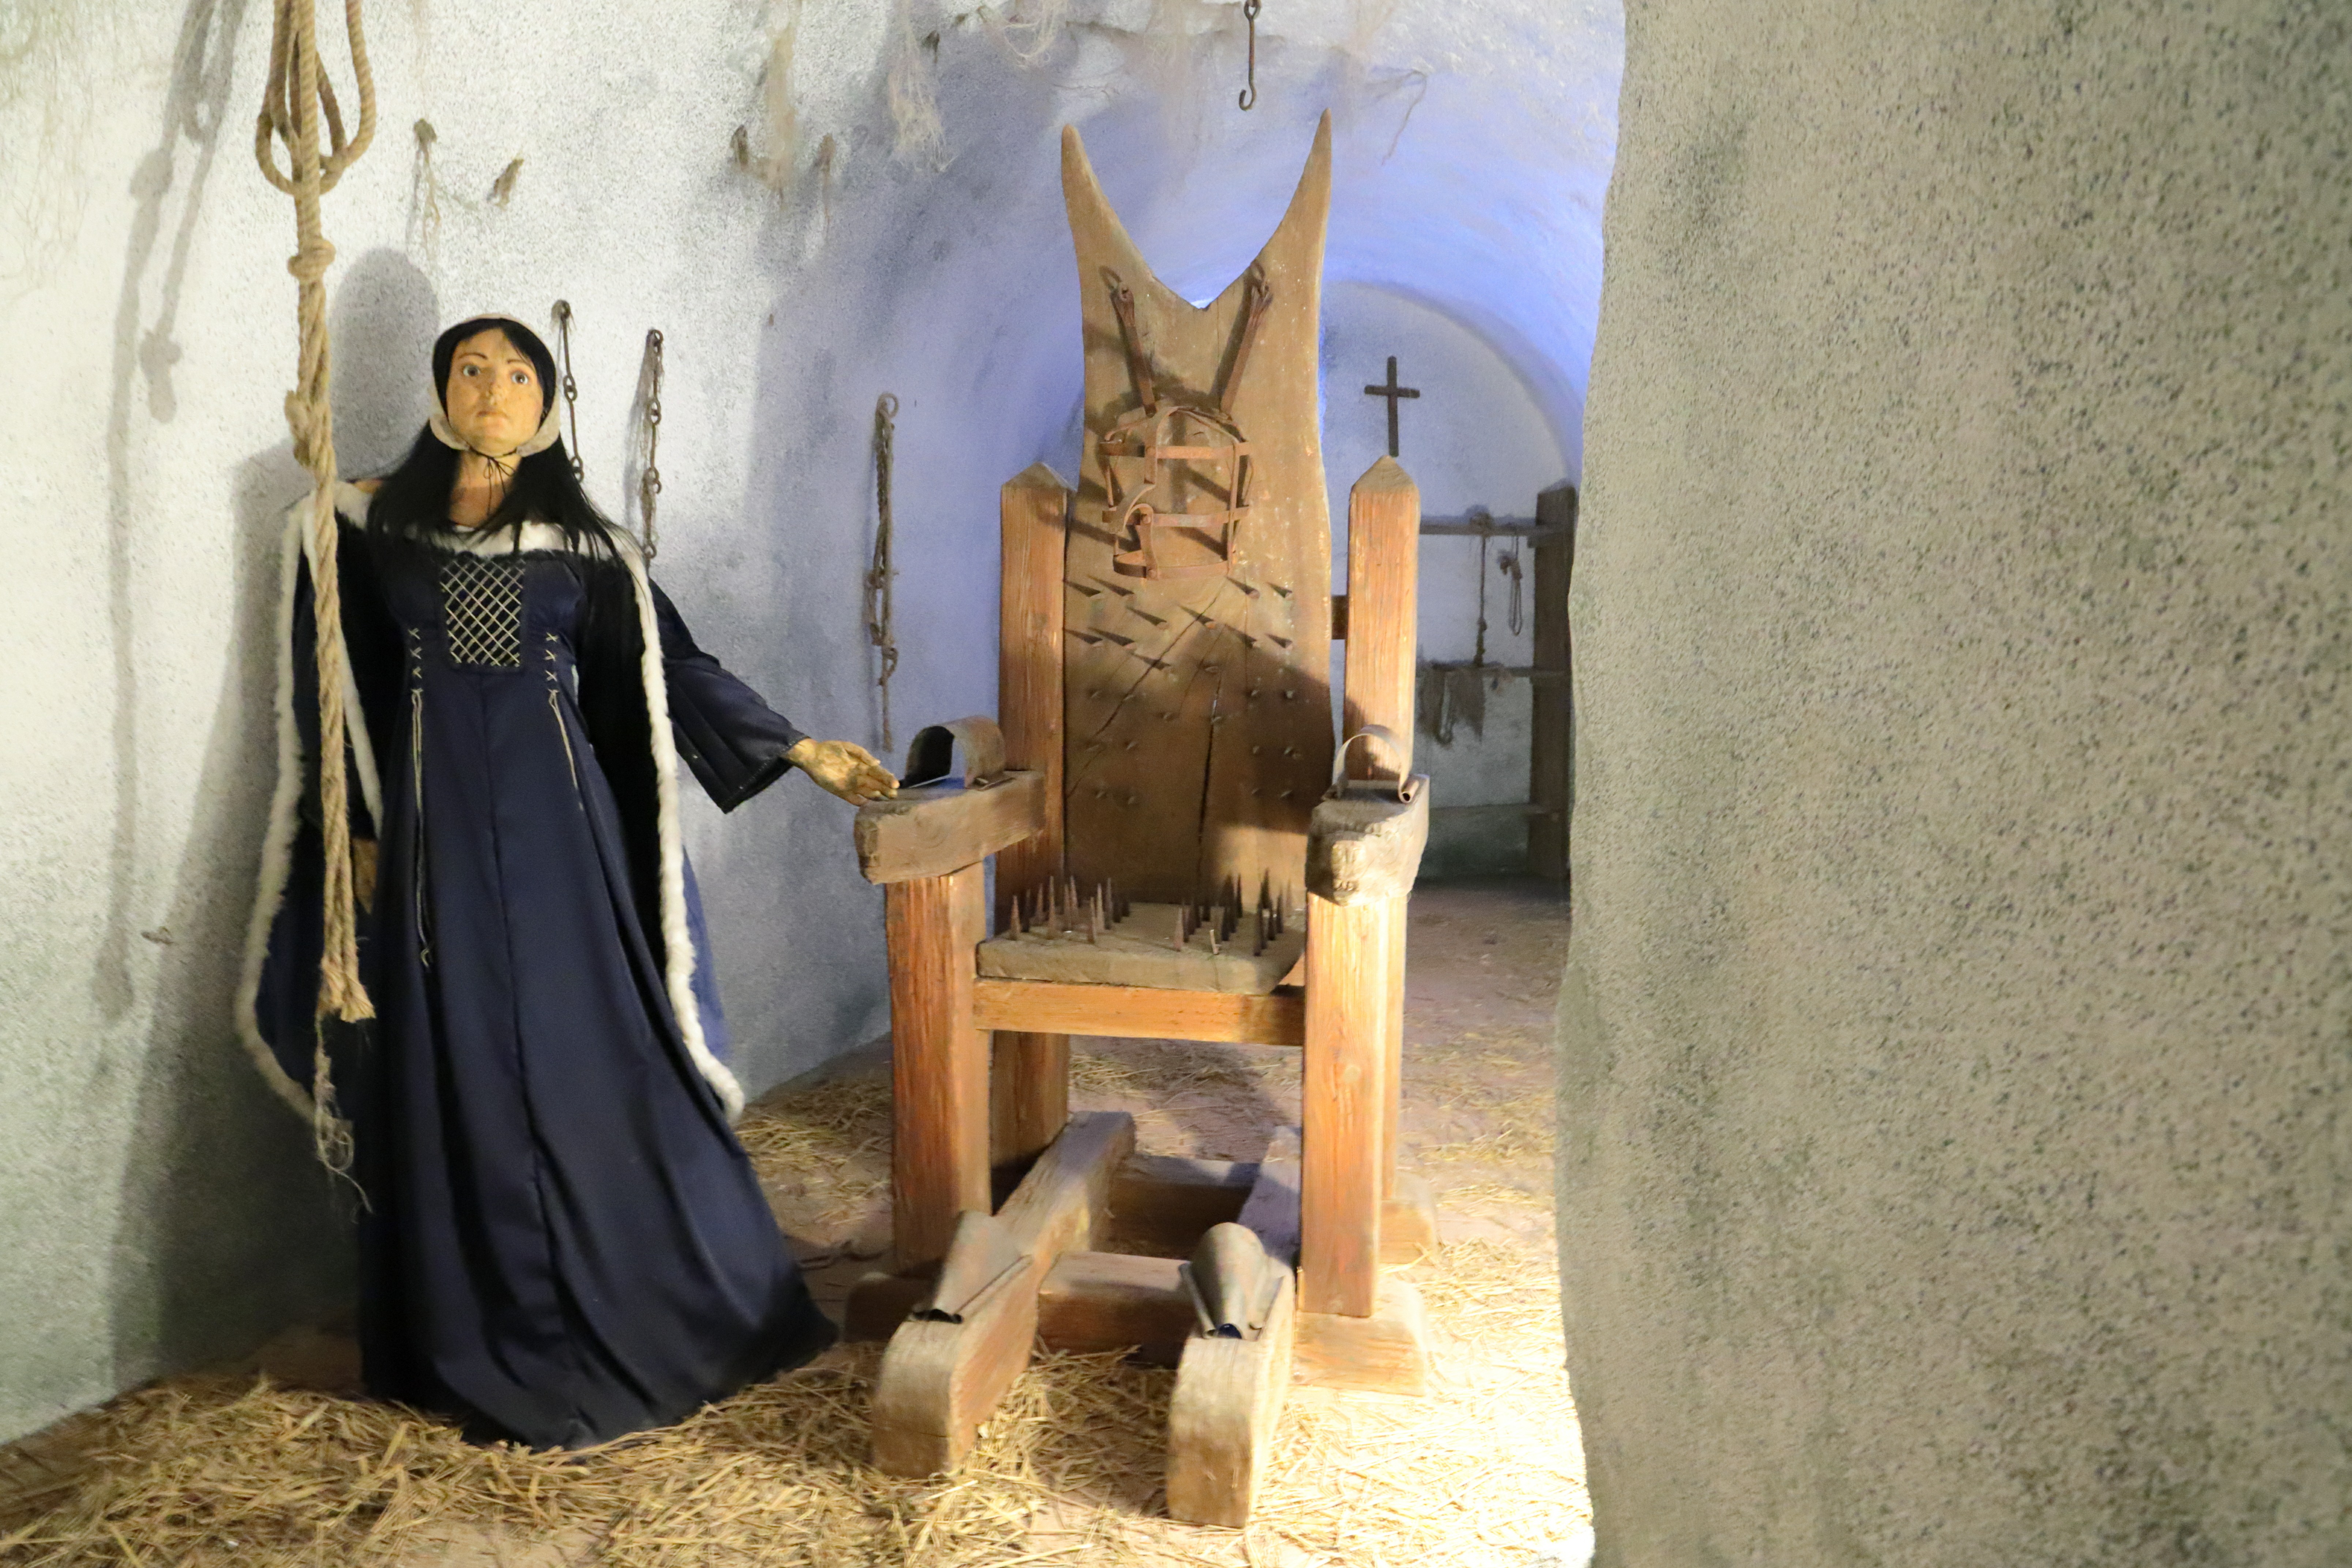
Canon EOS